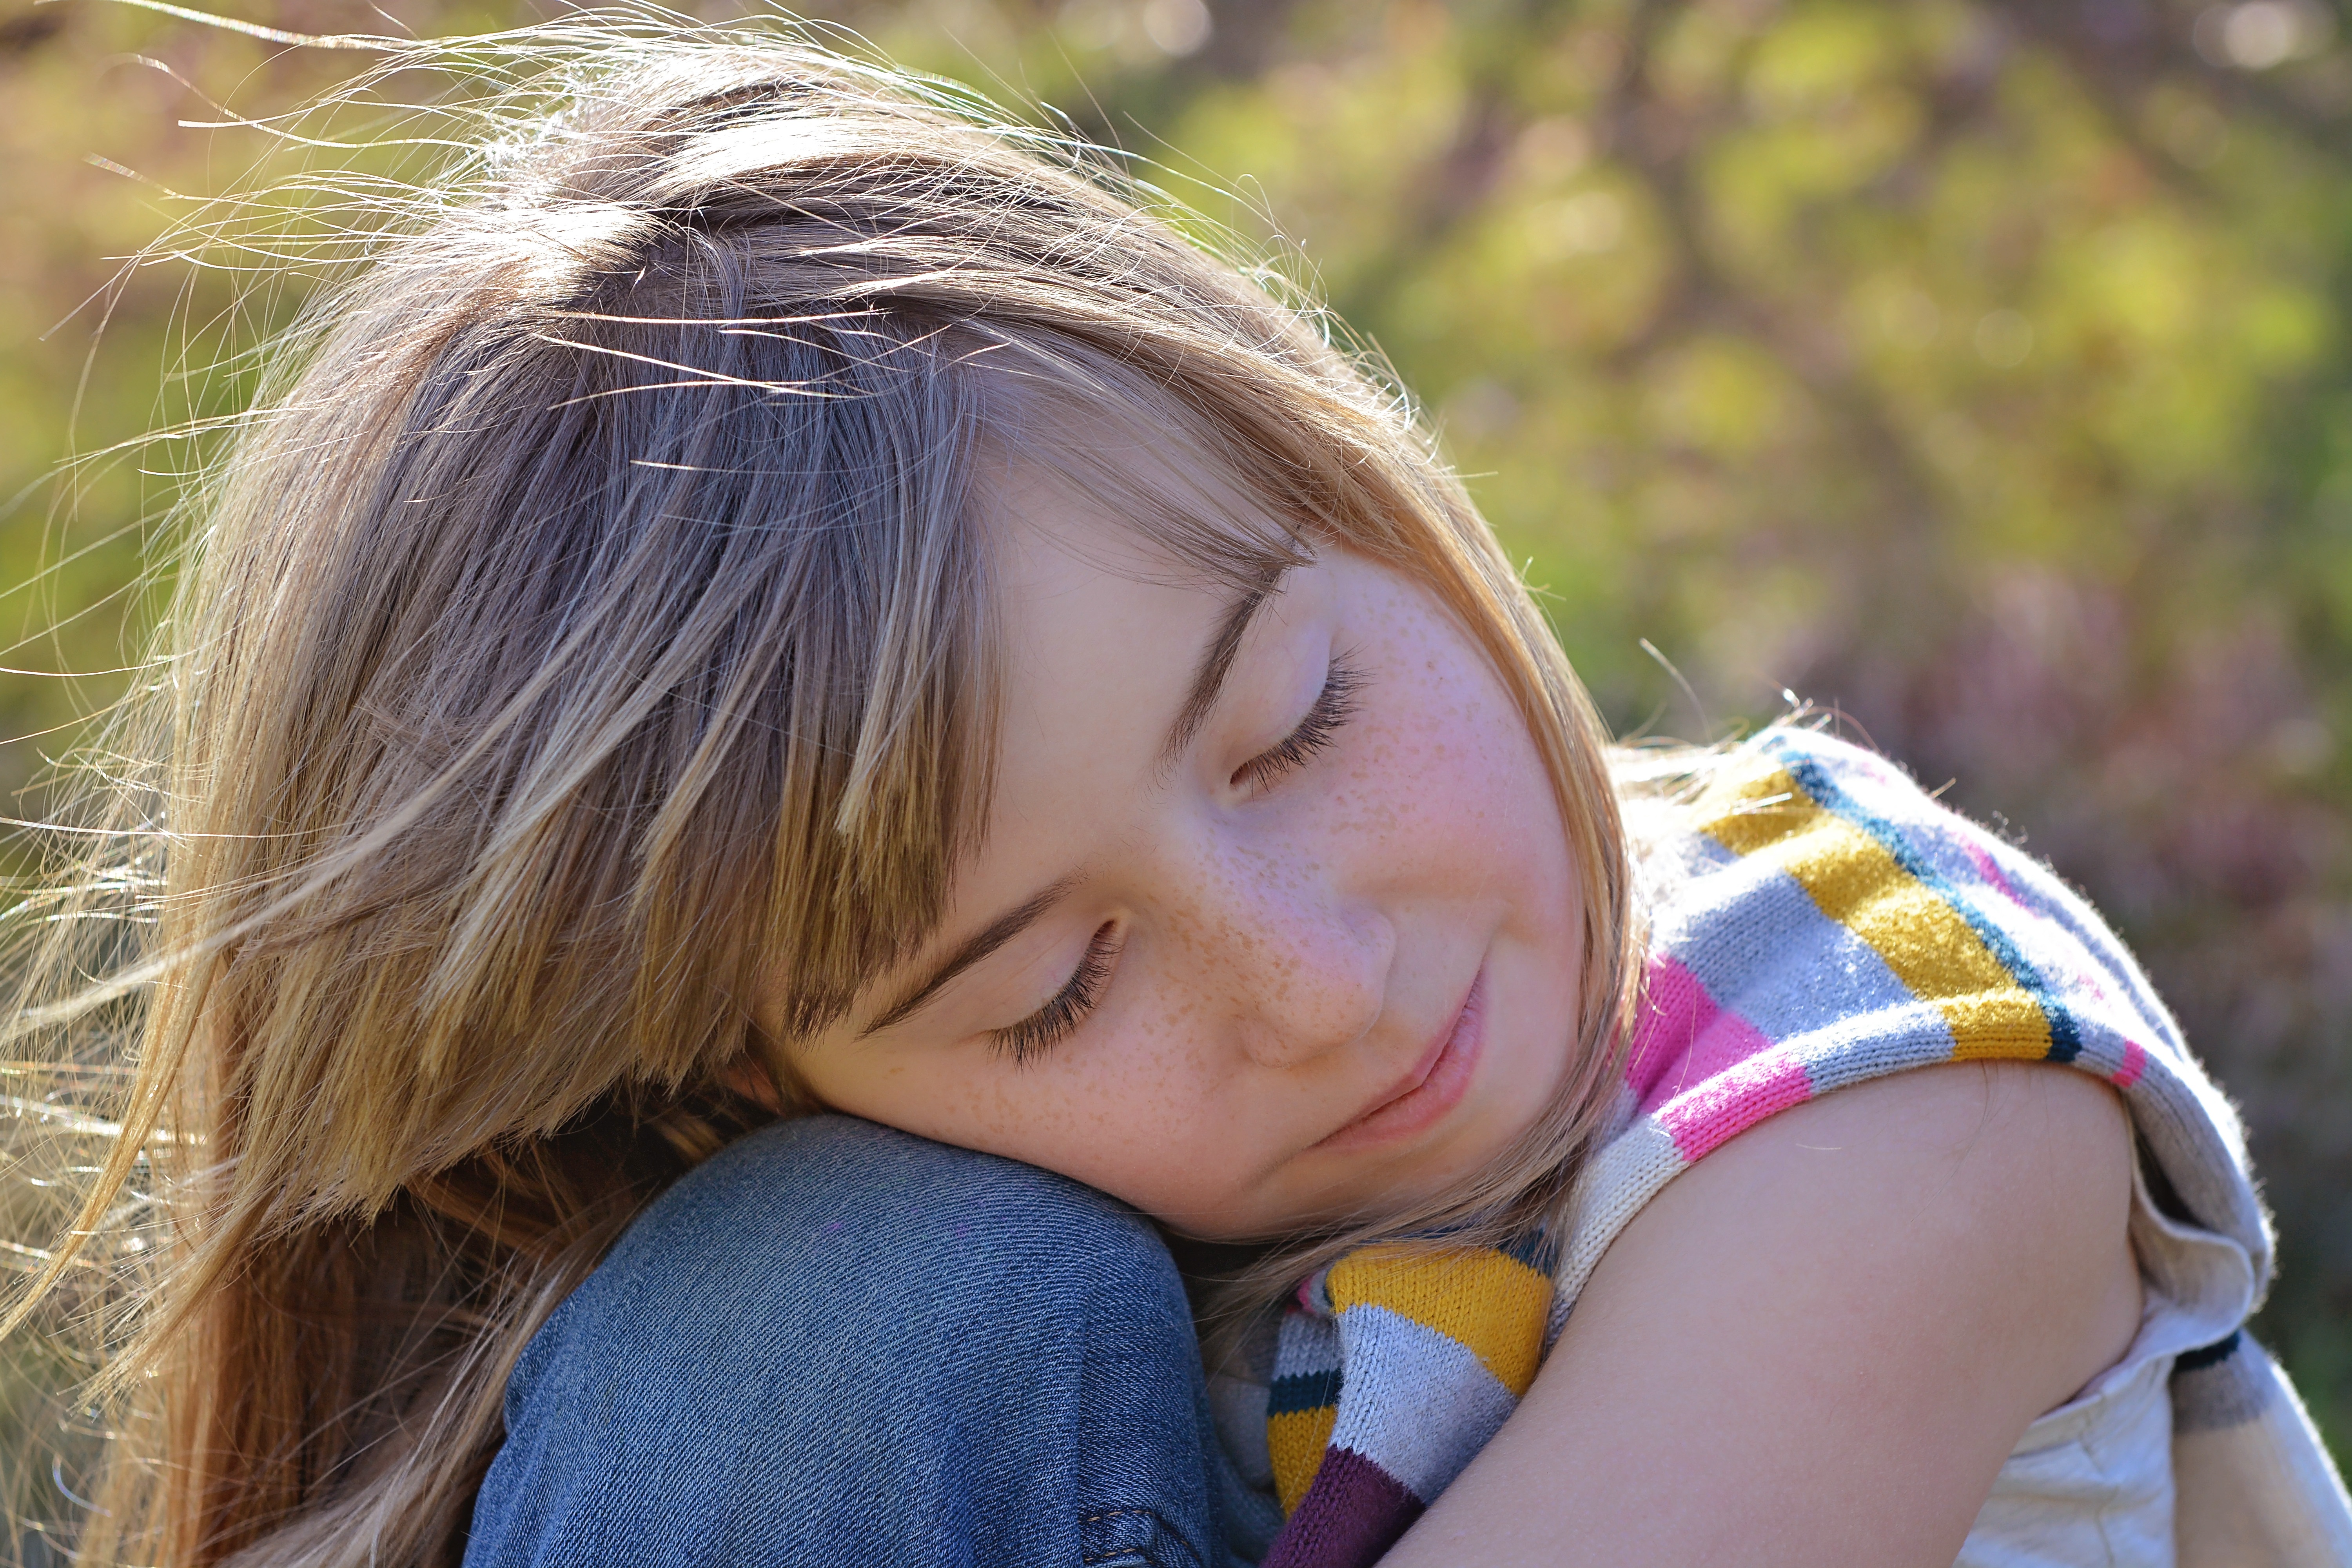
nature, grass, person, girl, woman, portrait, model, relax, child, human, rest, facial expression, smile, face, toddler, eye, head, skin, beauty, blond, out, silent, enjoy, relaxed, interaction, photo shoot, portrait photography